Louis Albert Banks

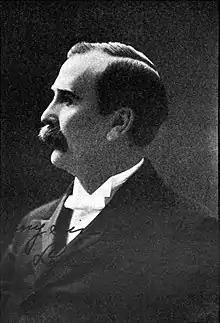

Louis Albert Banks (November 12, 1855 in Corvallis, Oregon–1933) was an American author and pastor. He was the Progressive nominee for Governor of Massachusetts in 1893.